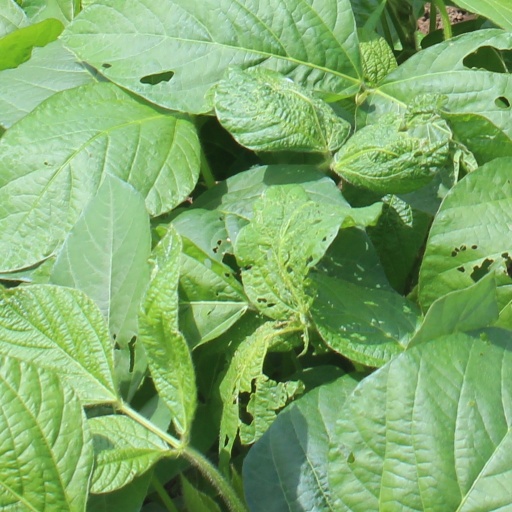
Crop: soybean